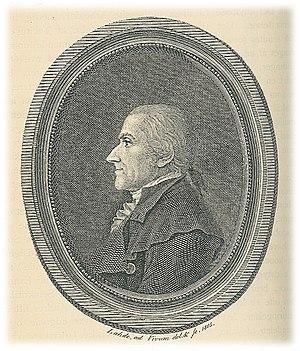
Werner Hans Frederik Abrahamson, né le 10 avril 1744 à Schleswig et mort le 22 septembre 1812 à Copenhague, est un écrivain danois et un militaire de carrière.